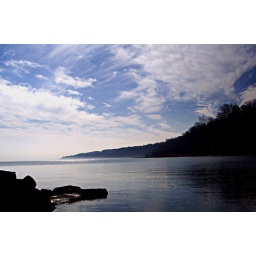
the sky above the lake